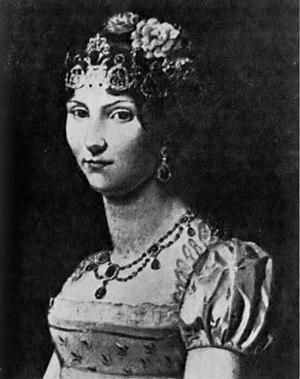
Caspar ou Kaspar Hauser — dont le nom est parfois francisé en Gaspard Hauser, entre autres par Verlaine — est un orphelin célèbre du XIXᵉ siècle.